Ons Jabeur

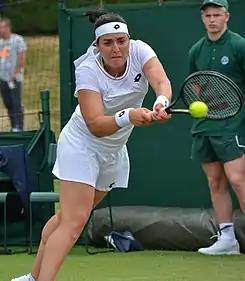

After a slow start to 2013, Jabeur won her first 25k title in April 2013 in Tunis. She then won back-to-back 50k titles over An-Sophie Mestach in Japan in May to bring her into the top 200 for the first time. In July, Jabeur played in her second WTA tournament main draw at the Baku Cup. She upset top seed, defending champion, and world No. 37, Bojana Jovanovski, in the second round before losing in the quarterfinals to Magda Linette. She entered the qualifying competitions at Wimbledon and the US Open, losing her opening match in both events. A third 50k title at the Saguenay Challenger with a win in the final over CoCo Vandeweghe took her to a new career-high of 139.